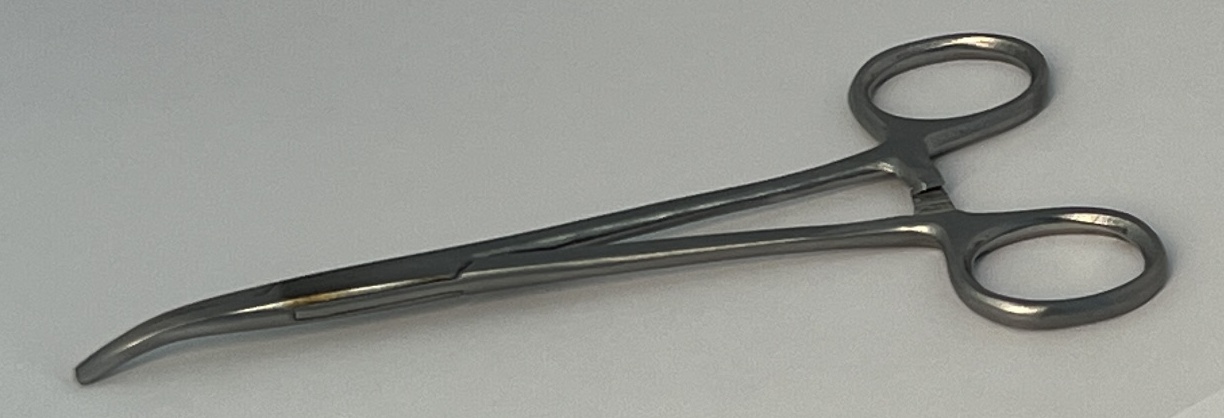
Hinged instrument state: closed